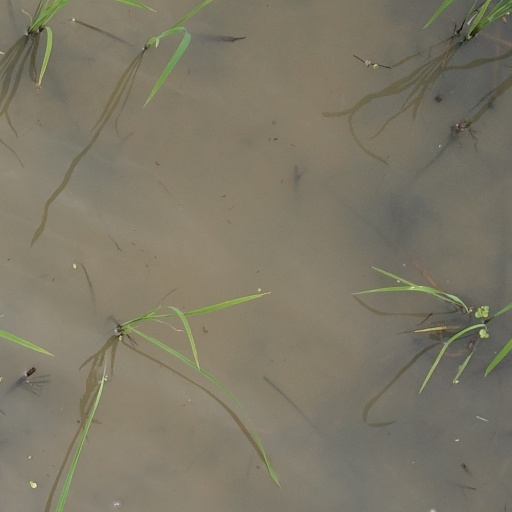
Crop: rice